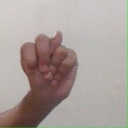
अक्षर: न